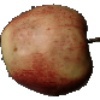
Label: Apple Red 3